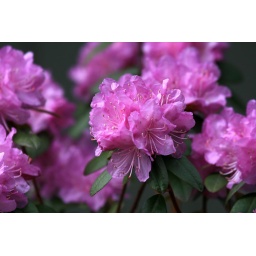
Finally... the flowers in front of my house are in bloom!